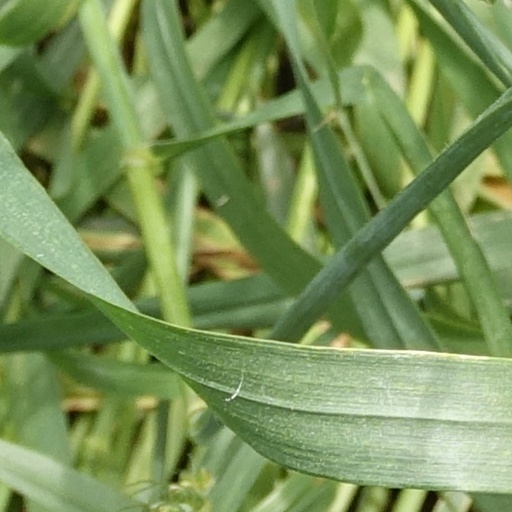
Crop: wheat